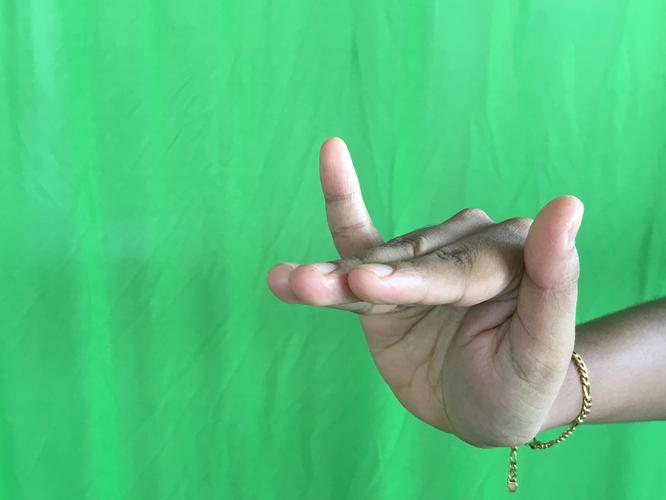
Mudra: Mrigasirsha
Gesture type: single_hand